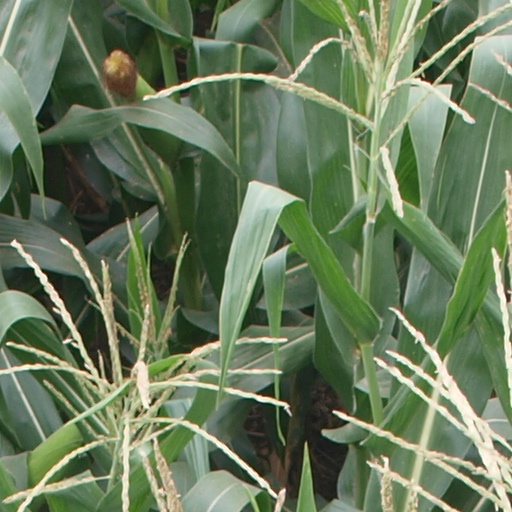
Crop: maize; corn